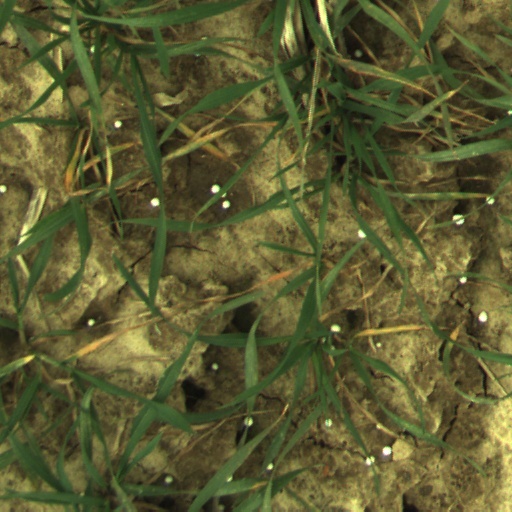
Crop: wheat